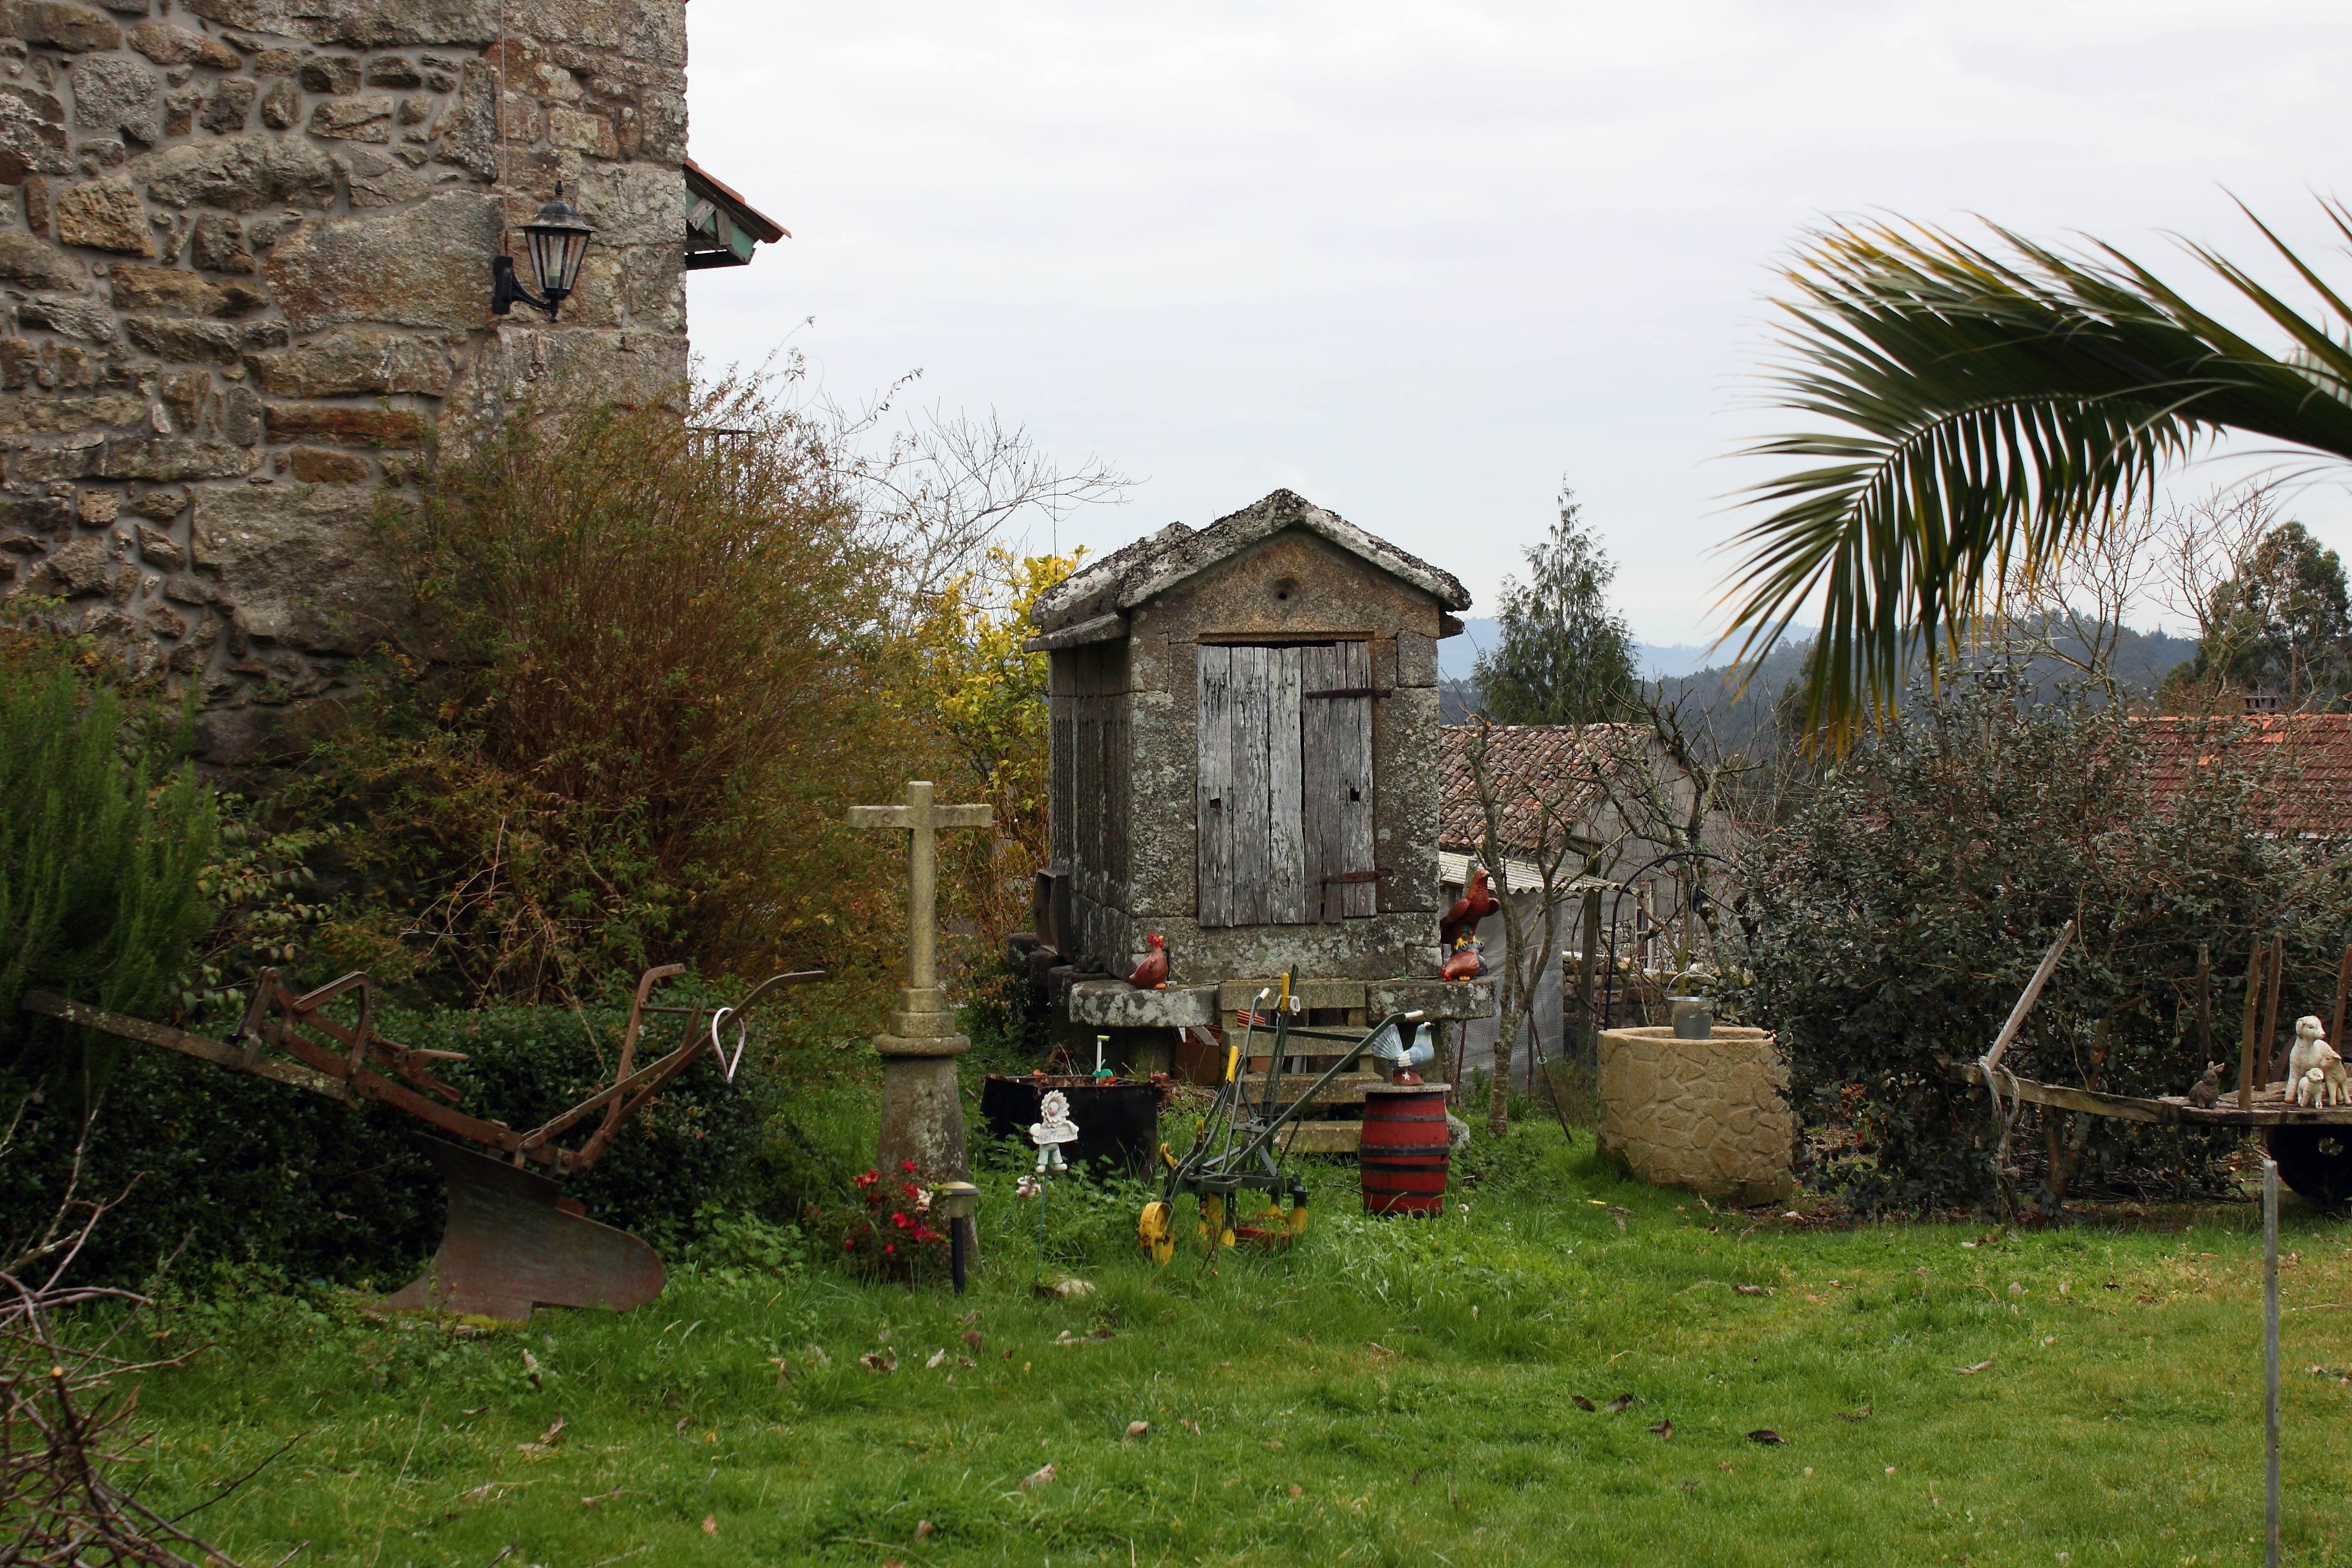
tree, house, flower, home, village, cottage, garden, waterway, spain, galicia, pontevedra, estate, yard, bolinas, espana, ggl1, gaby1, canoneoss550d, horreos, rural area, pontevedragaliciaespa a